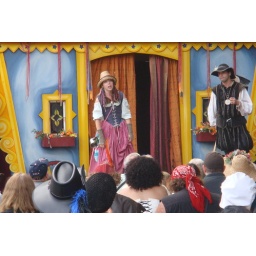
She accused the man in the red shirt of covering the female jouster in chicken guts.